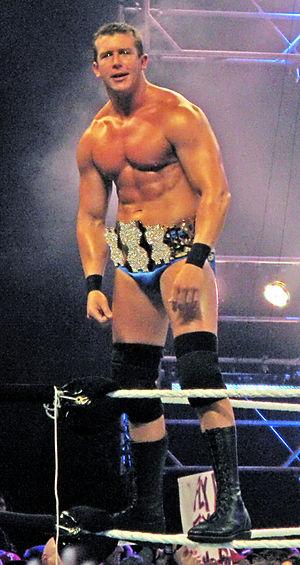
Un championnat est une compétition mettant aux prises plusieurs catcheurs dans le but de désigner un champion. Par extension, il peut aussi désigner la reconnaissance attribuée par les fédérations de catch sous forme de ceintures, appelées ceintures de champion ou de championnat. Les règnes sont déterminés par des combats dans lesquels les compétiteurs sont impliqués au travers de rivalités scénarisées.